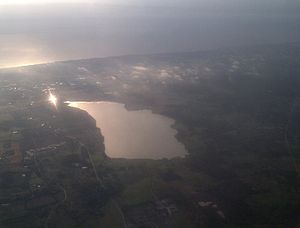
Sjælsø
Sjælsø set fra vest mod øst. Hørsholm Kommune til venstre, Rudersdal til højre.
Sjælsø set fra vest mod øst. Hørsholm Kommune til venstre, Rudersdal til højre.
Sjælsø er en sø, der ligger nord for Birkerød og danner grænse mellem Rudersdal, Allerød og Hørsholm Kommuner. Sjælsø ejes af Gentofte Kommune, der tidligere har benyttet søen som drikkevandsreserve.